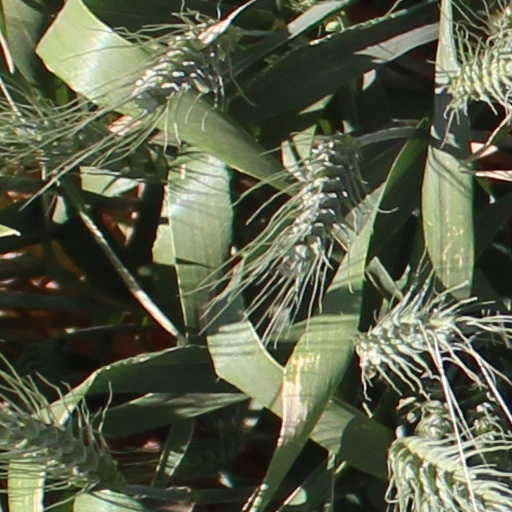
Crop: wheat